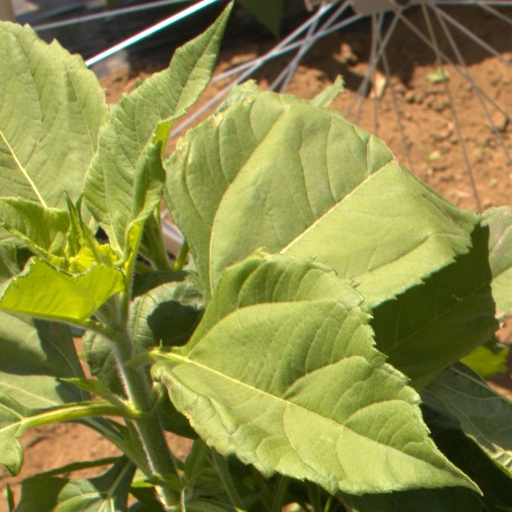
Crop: Jerusalem artichoke